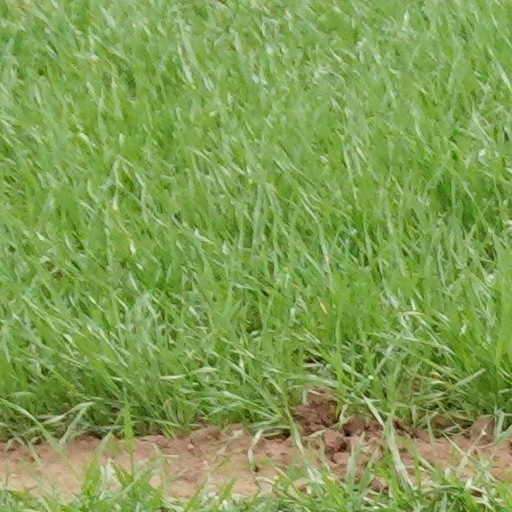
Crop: wheat